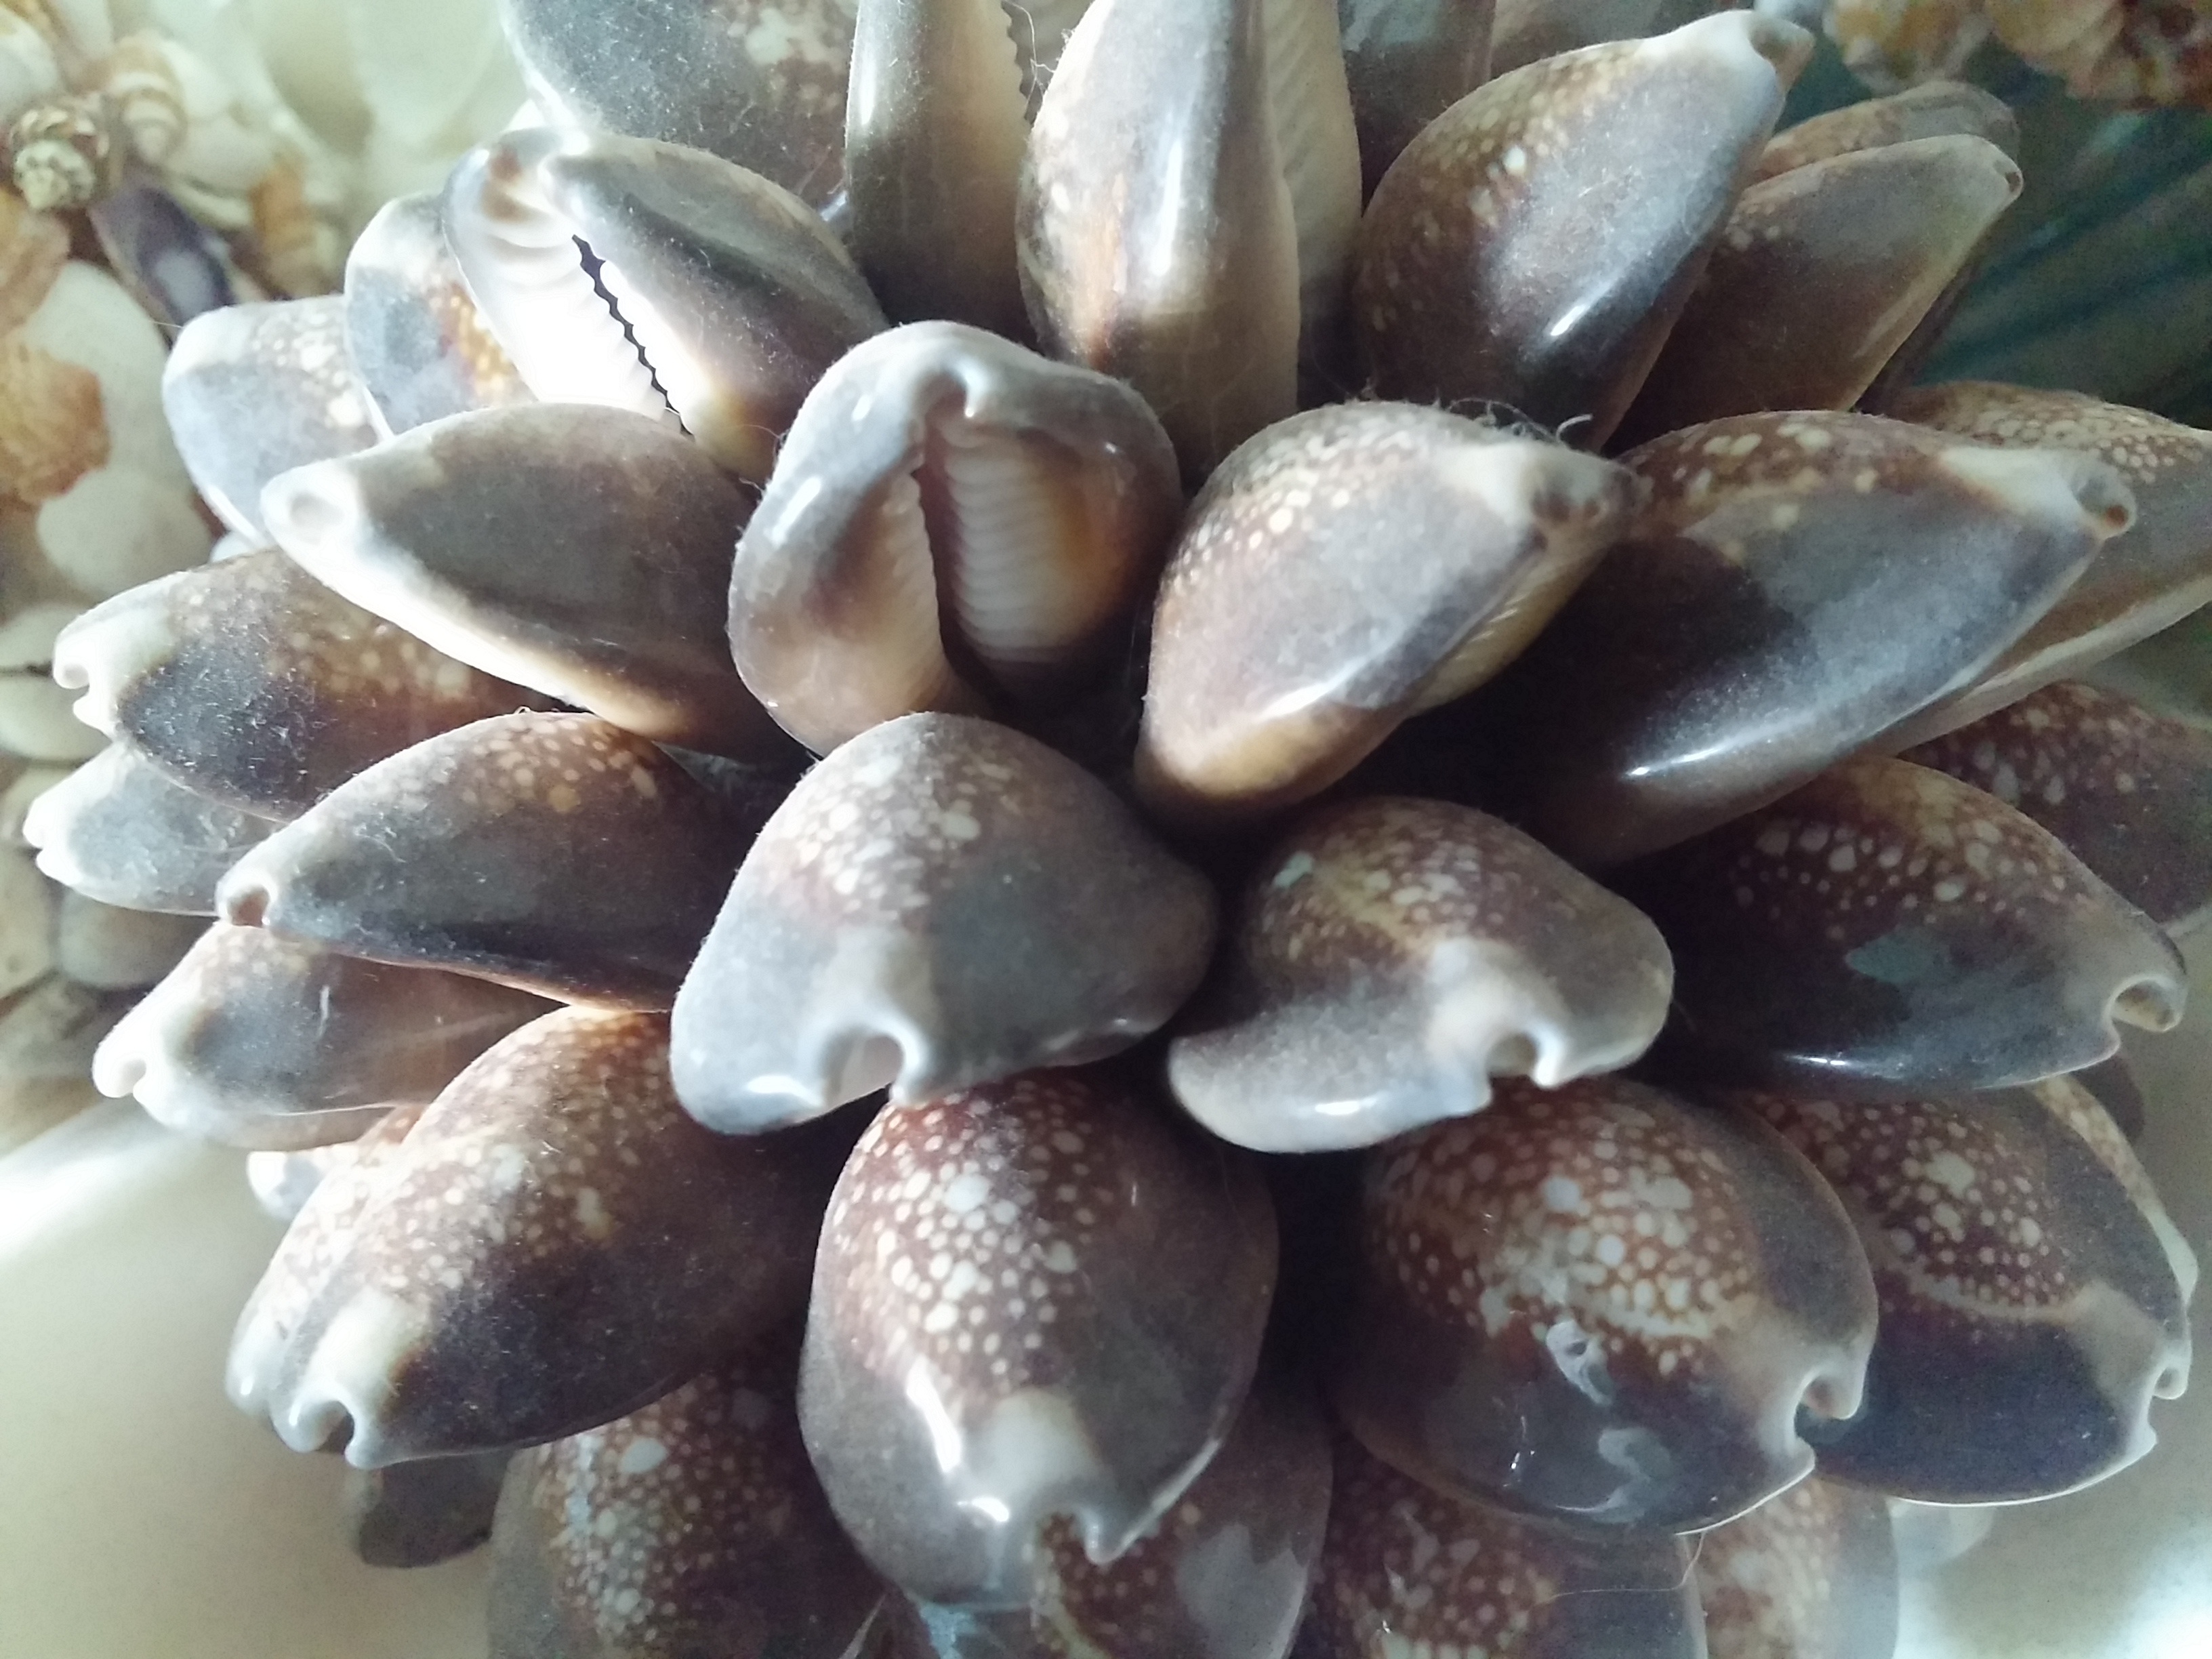
dish, food, produce, clam, oyster mushroom